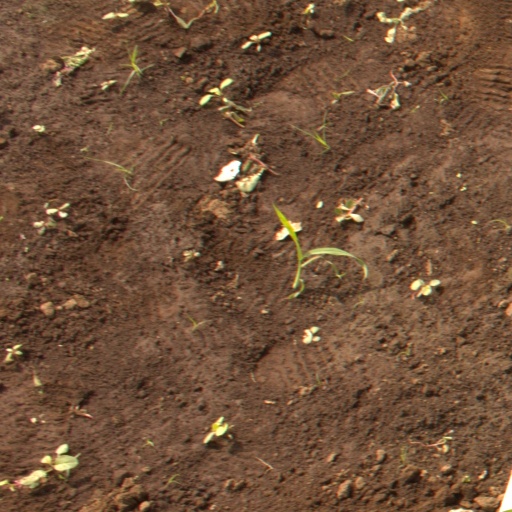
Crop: soybean